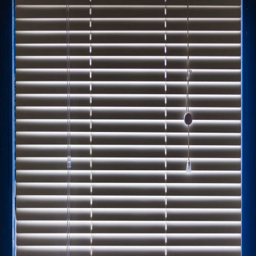
half closed blinds hanging over a window